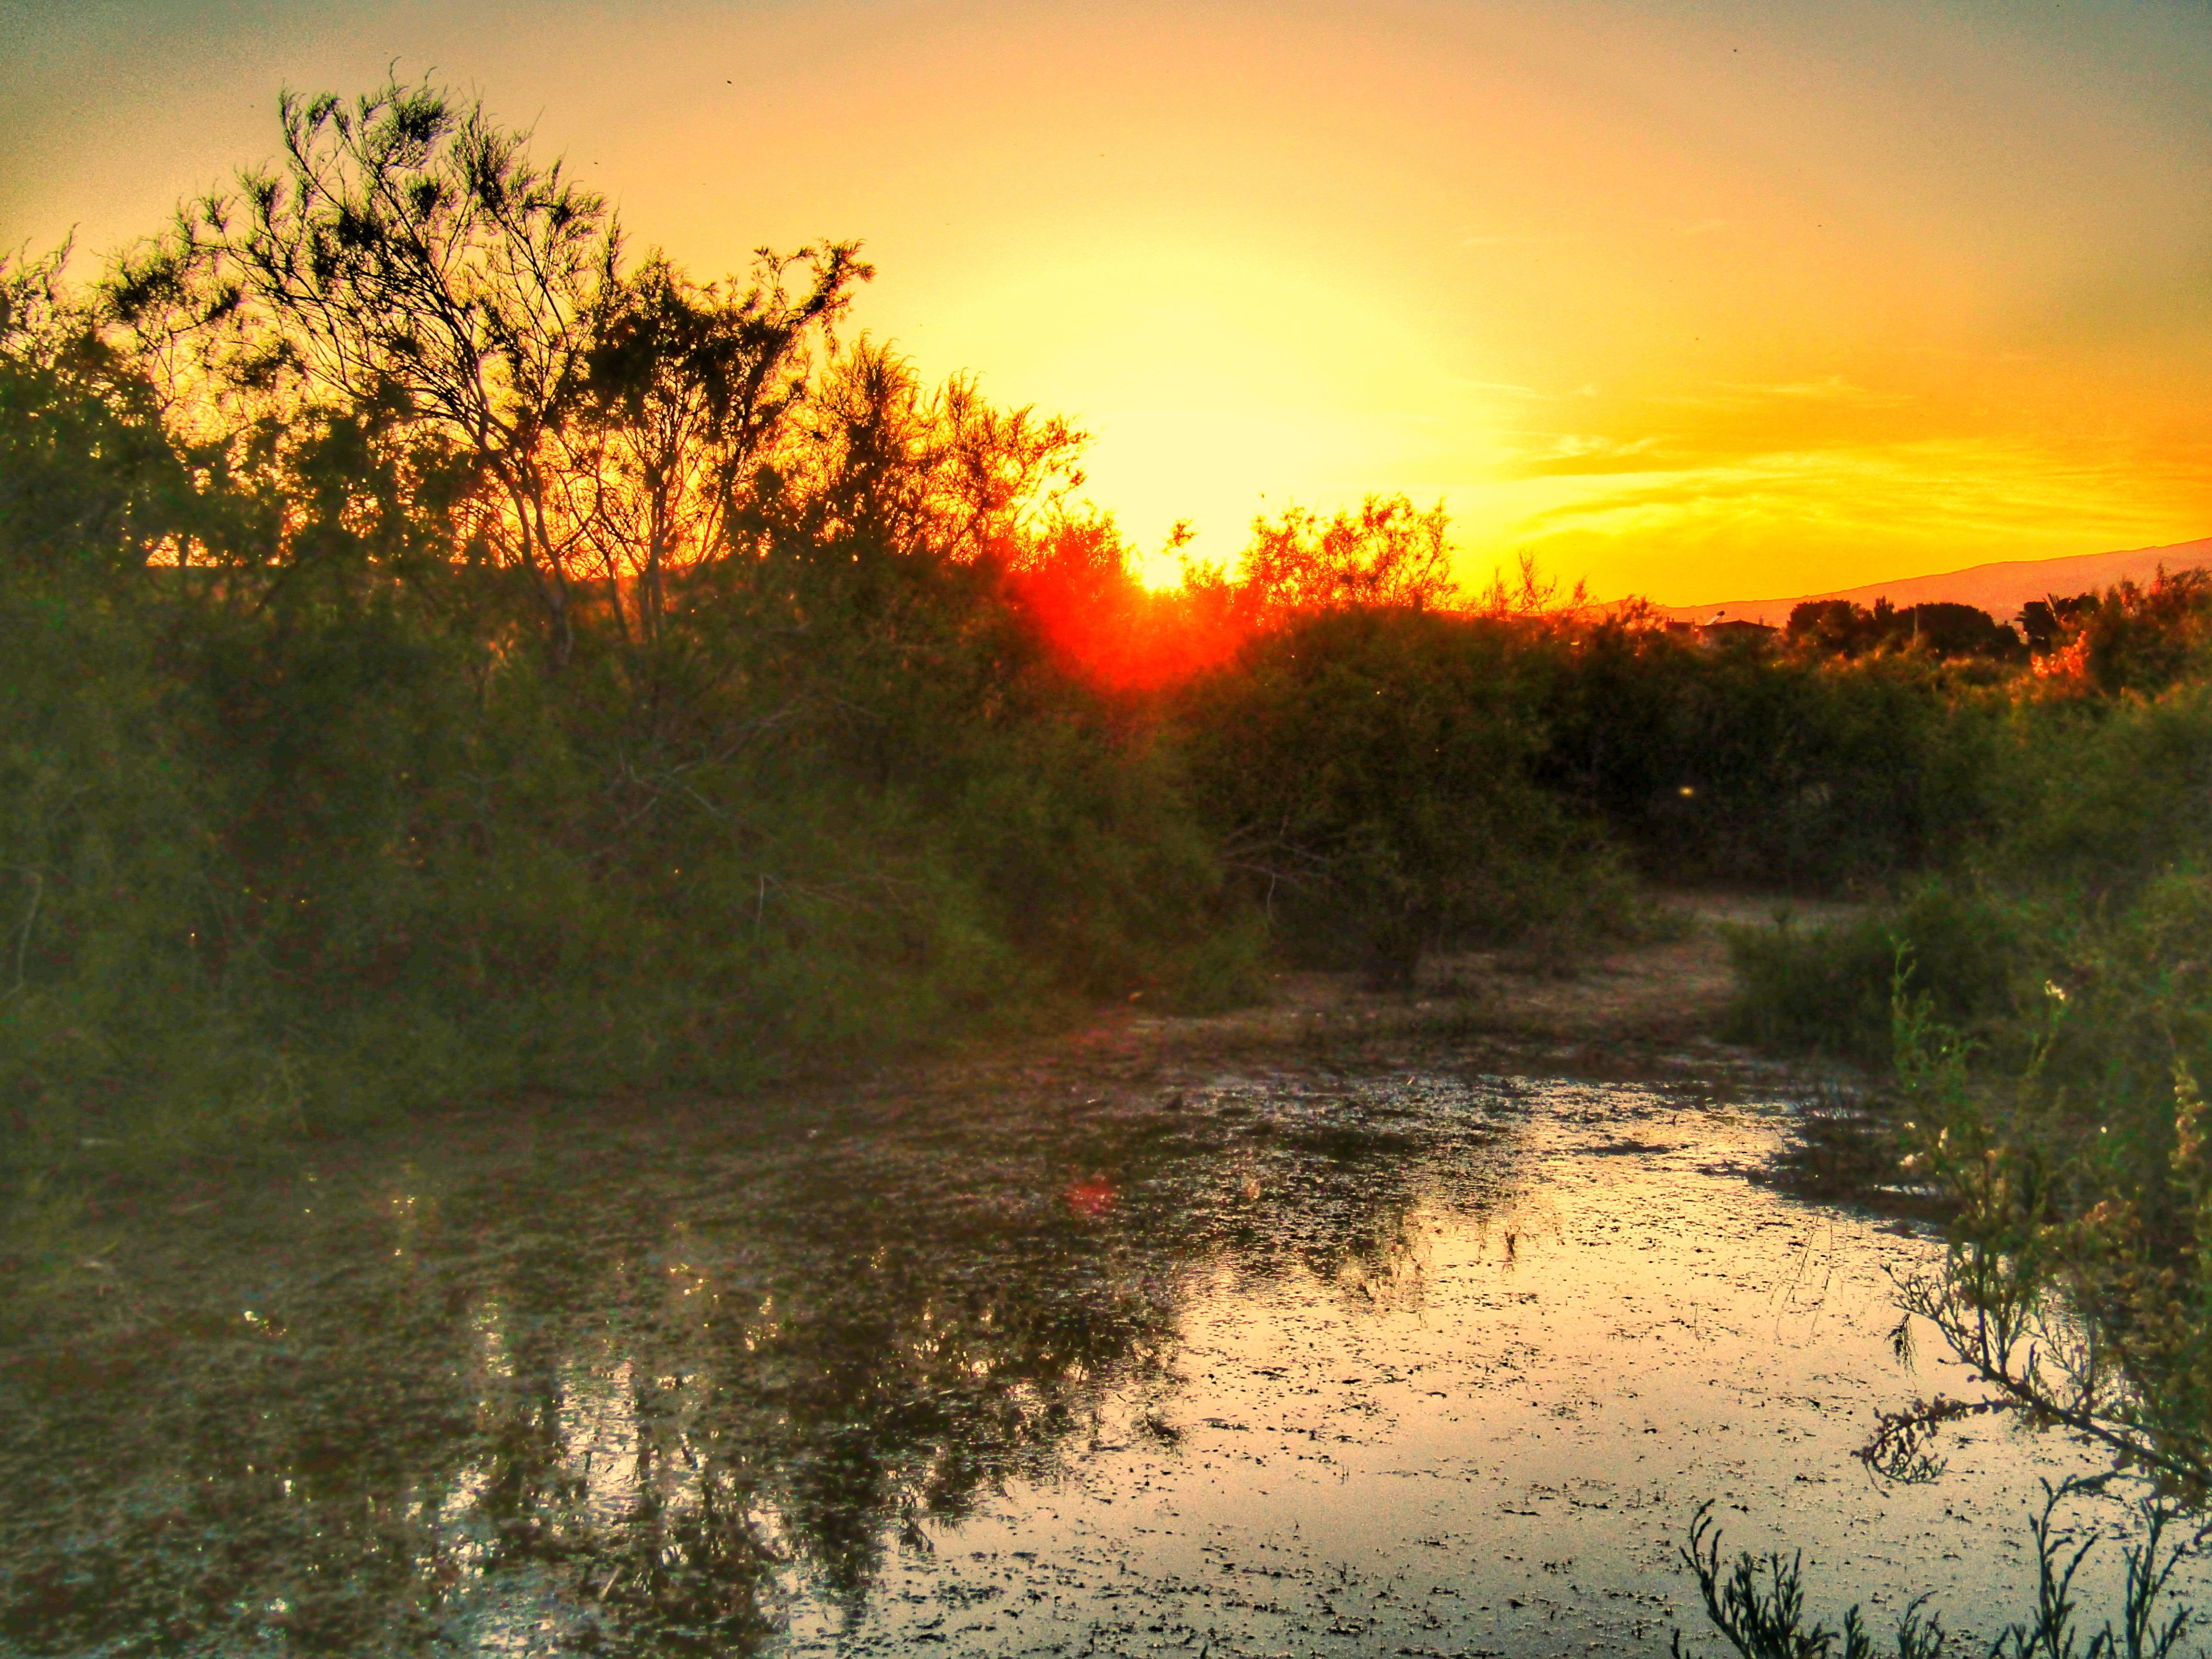
Sunset Over a Small Pond
The image shows a sunset over a small pond surrounded by dense green bushes and trees. The golden light reflects on the water, creating a warm and peaceful atmosphere.
The scene captures a beautiful sunset over a calm pond, surrounded by lush green trees and bushes. The warm golden light creates a peaceful and dreamy mood, with orange and yellow hues blending into the sky. The water reflects the sunset, adding depth to the image. The soft lighting and natural setting give a sense of tranquility and warmth.
Labels: Land, Nature, Outdoors, Sky, Sunset, Sunrise, Swamp, Water, Pond, Plant, Vegetation, Sunlight, Landscape, Scenery, Tree, Grass, Woodland, Flare, Light, Grove, Field, Grassland, Sun, Wilderness, Lake, Trees
Camera: Canon Canon PowerShot SX420 IS
Aperture: F4.5
Exposure: 1/500 sec
ISO: 200
Focal length: 8.7 mm